David Gulpilil

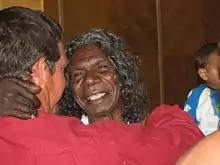
Gulpilil in 2006

David Dhalatnghu Gulpilil (1 July 1953 – 29 November 2021) was an Australian actor and dancer. He was known for his roles in the films "Walkabout" (1971), "Storm Boy" (1976), "The Last Wave" (1977), "Crocodile Dundee" (1986), "Rabbit-Proof Fence" (2002), "The Tracker" (2002), and "Australia" (2008).